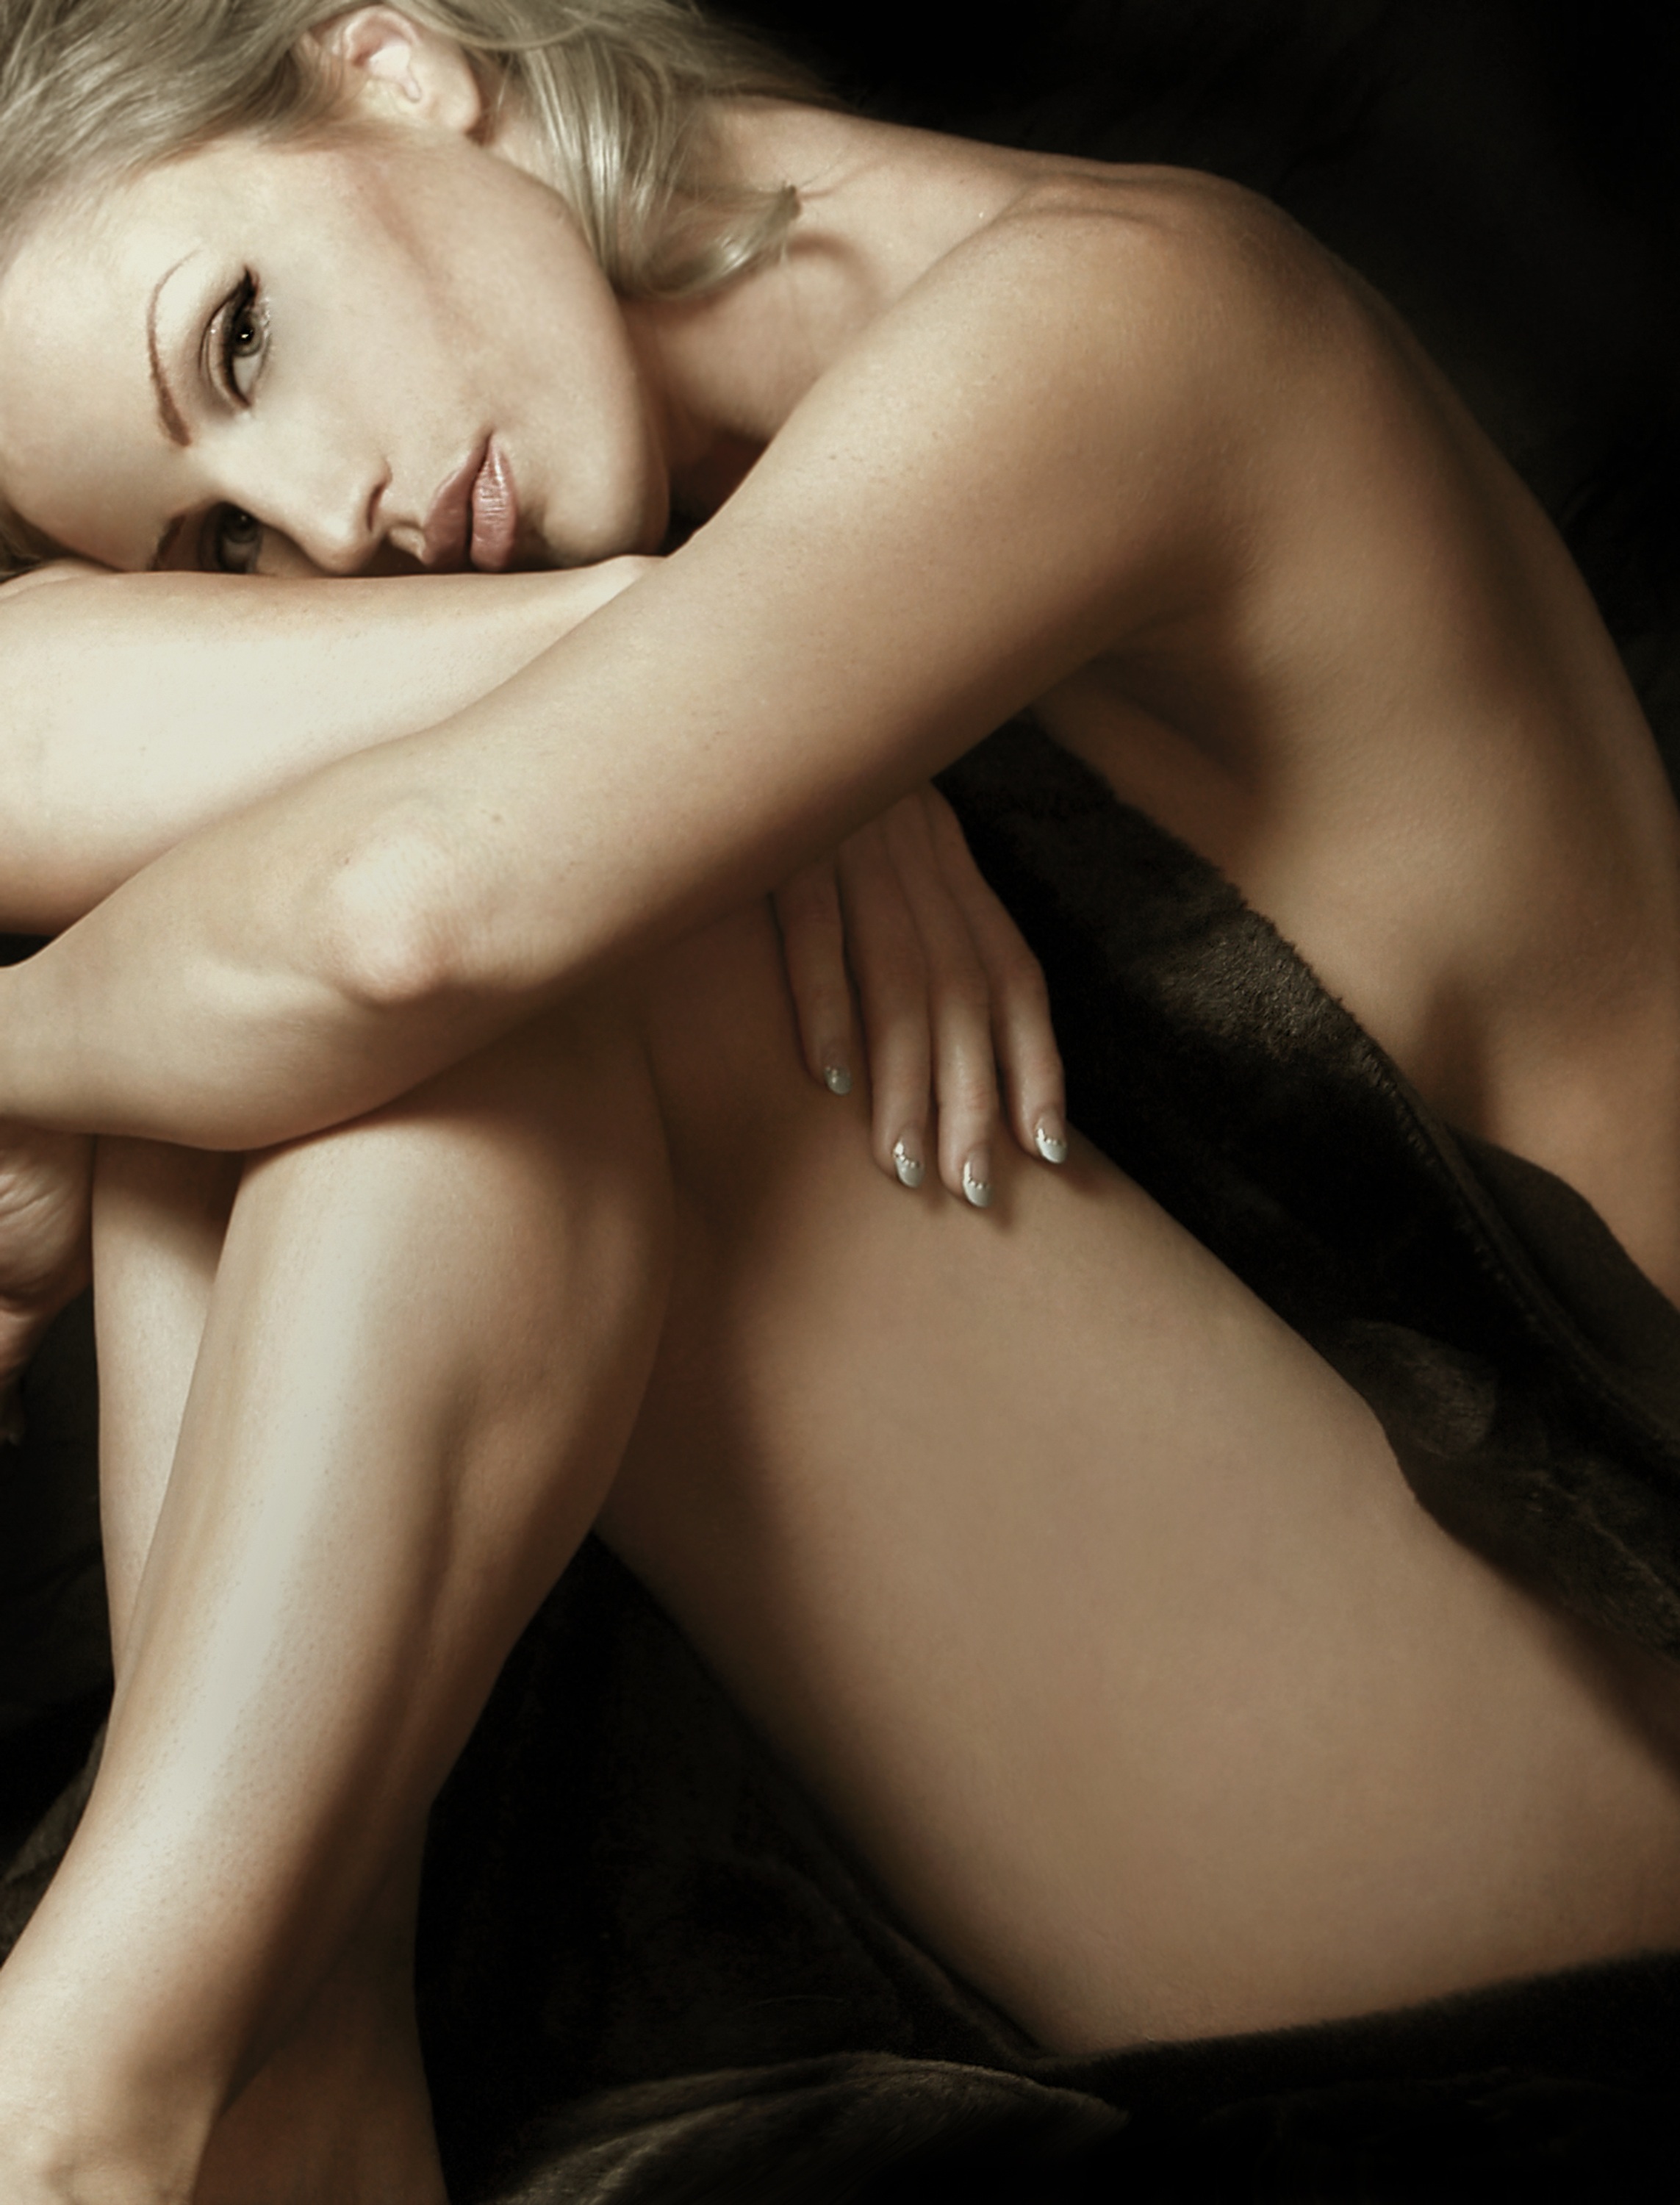
hand, person, people, girl, woman, hair, female, leg, portrait, model, fashion, lady, muscle, mouth, chest, long hair, close up, human body, caucasian, black hair, face, luxury, beauty, sexy, style, elegant, self portrait, classic, attractive, elegance, glamour, sensual, interaction, sense, art model, erotic literature, women's erotica